Kinnitty Castle

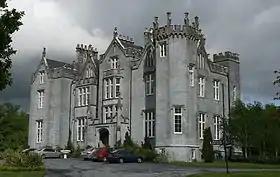
Kinnitty Castle

Kinnitty Castle or Castle Bernard is a 19th-century gothic revival castle and hotel in Kinnitty ("Cionn Eitigh"), County Offaly, Ireland. It is located contiguous to Droughtville and Lettybrook, north of the Slieve Bloom Mountains on the R421 regional road between the villages of Kinnitty and Cadamstown. A nearby pyramid was built by the Bernard family who resided in the castle.